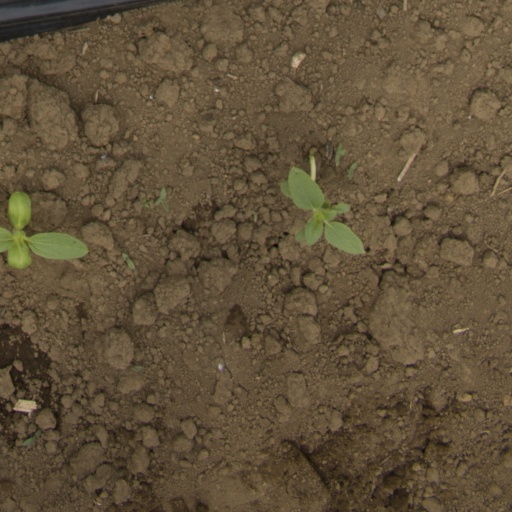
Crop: Jerusalem artichoke